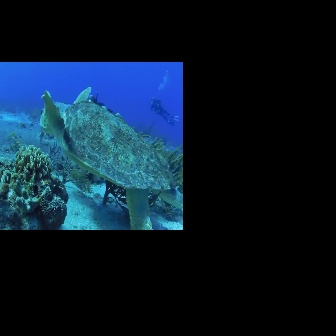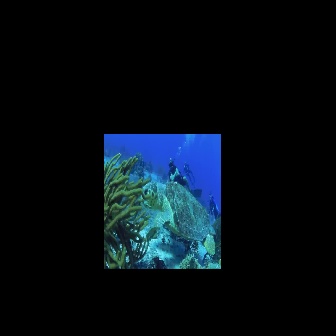
  Please identify the target specified by the bounding box [39,86,182,229] in the first image and locate it in the second image. Return the coordinates in [x_min,y_min,x_max,y_max] format.
Answer: [139,178,216,255]